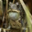
Label: frog